Harry Parkin

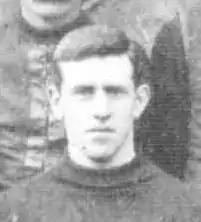

Christopher Henry Parkin (21 June 1879 – 6 July 1937) was an Australian rules footballer who played for the Geelong Football Club and Melbourne Football Club in the Victorian Football League (VFL). Parkin made his debut, playing for Geelong, against Melbourne in round 11 of the 1899 VFL season at Corio Oval. His brother Jack also played with Geelong in 1899. The next year he transferred to Melbourne and in his first season with the club became a premiership player, playing on a half-back flank in the 1900 VFL Grand Final. After his retirement from football he served as Melbourne's delegate to the VFL for over 10 years as well as being Treasurer of the VFL from 1932 until his death in 1937.